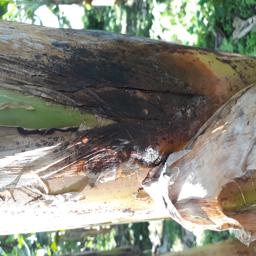
Label: PSEUDOSTEM WEEVIL